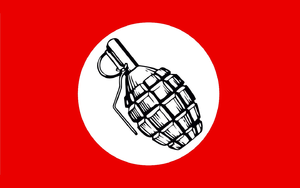
Le Mouvement des volontaires «Interbrigade» ou plus simplement Interbrigades est un mouvement organisé par le parti politique russe national-bolchévique non enregistré, L'Autre Russie, pour participer à la Guerre du Donbass dans l'est de l'Ukraine aux côtés de la République populaire de Donetsk et de la République populaire de Lougansk.
"L'Autre Russie est un parti politique russe créé le 10 juillet 2010 par l'écrivain et leader du Parti national-bolchévique Édouard Limonov. Le 21 janvier 2011, le ministère de la Justice russe refuse de donner le statut de parti politique à ""L'Autre Russie"" parce qu'il n'avait pas assez de soutien populaire parmi la population russe.
Les Forces Séparatistes de la guerre en Donbass, ou les États-Forces armées de Nouvelle-Russie, est le nom générique pour les milices et armées groupes de bénévoles affiliés à l'union politique non reconnue appelé Nouvelle Russie. Il se compose de la milice populaire du Donbass, la milice populaire Lougansk et des groupes armés autonomes, qui interviennent dans le conflit armé de la Guerre du Donbass. Ils sont considérés comme des groupes terroristes par le gouvernement de l'Ukraine.